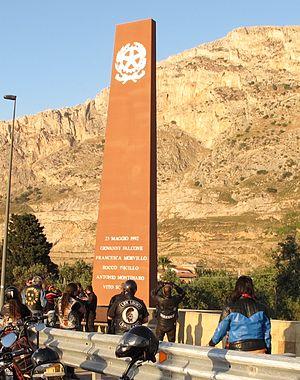
Giovanni Salvatore Augusto Falcone, né à Palerme le 18 mai 1939 et mort le 23 mai 1992 à Capaci, est un juge italien engagé dans la lutte antimafia et assassiné sur ordre de Toto Riina, chef du clan des Corleonesi, eux-mêmes faisant partie de Cosa nostra.
Francesca Laura Morvillo-Falcone, née le 14 décembre 1945 à Palerme et morte assassinée dans la même ville le 23 mai 1992, était une magistrate italienne. Épouse du juge antimafia Giovanni Falcone, elle est victime avec ce dernier d'un attentat perpétré par la Cosa nostra à Capaci.
L'attentat de Capaci est un attentat terroriste de la mafia sicilienne qui a eu lieu le 23 mai 1992 à 17h58 sur l’autoroute A29, près de la jonction de Capaci, en Sicile, provoquant la mort du magistrat Giovanni Falcone, de son épouse Francesca Morvillo et de trois agents d'escorte de la police, Vito Schifani, Rocco Dicillo et Antonio Montinaro. Les agents Paolo Capuzza, Angelo Corbo, Gaspare Bravo et le juge Joseph Giuseppe Costanza ont survécu.